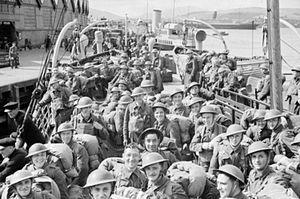
Pendant la Seconde Guerre mondiale, l'opération Alphabet consista en l'évacuation le 24 mai 1940 des troupes alliées du port de Narvik sanctionnant le succès de l'Allemagne nazie pendant l'opération Weserübung du 6 avril et la fin de la campagne britannique en Norvège. L'évacuation fut terminée le 8 juin 1940.